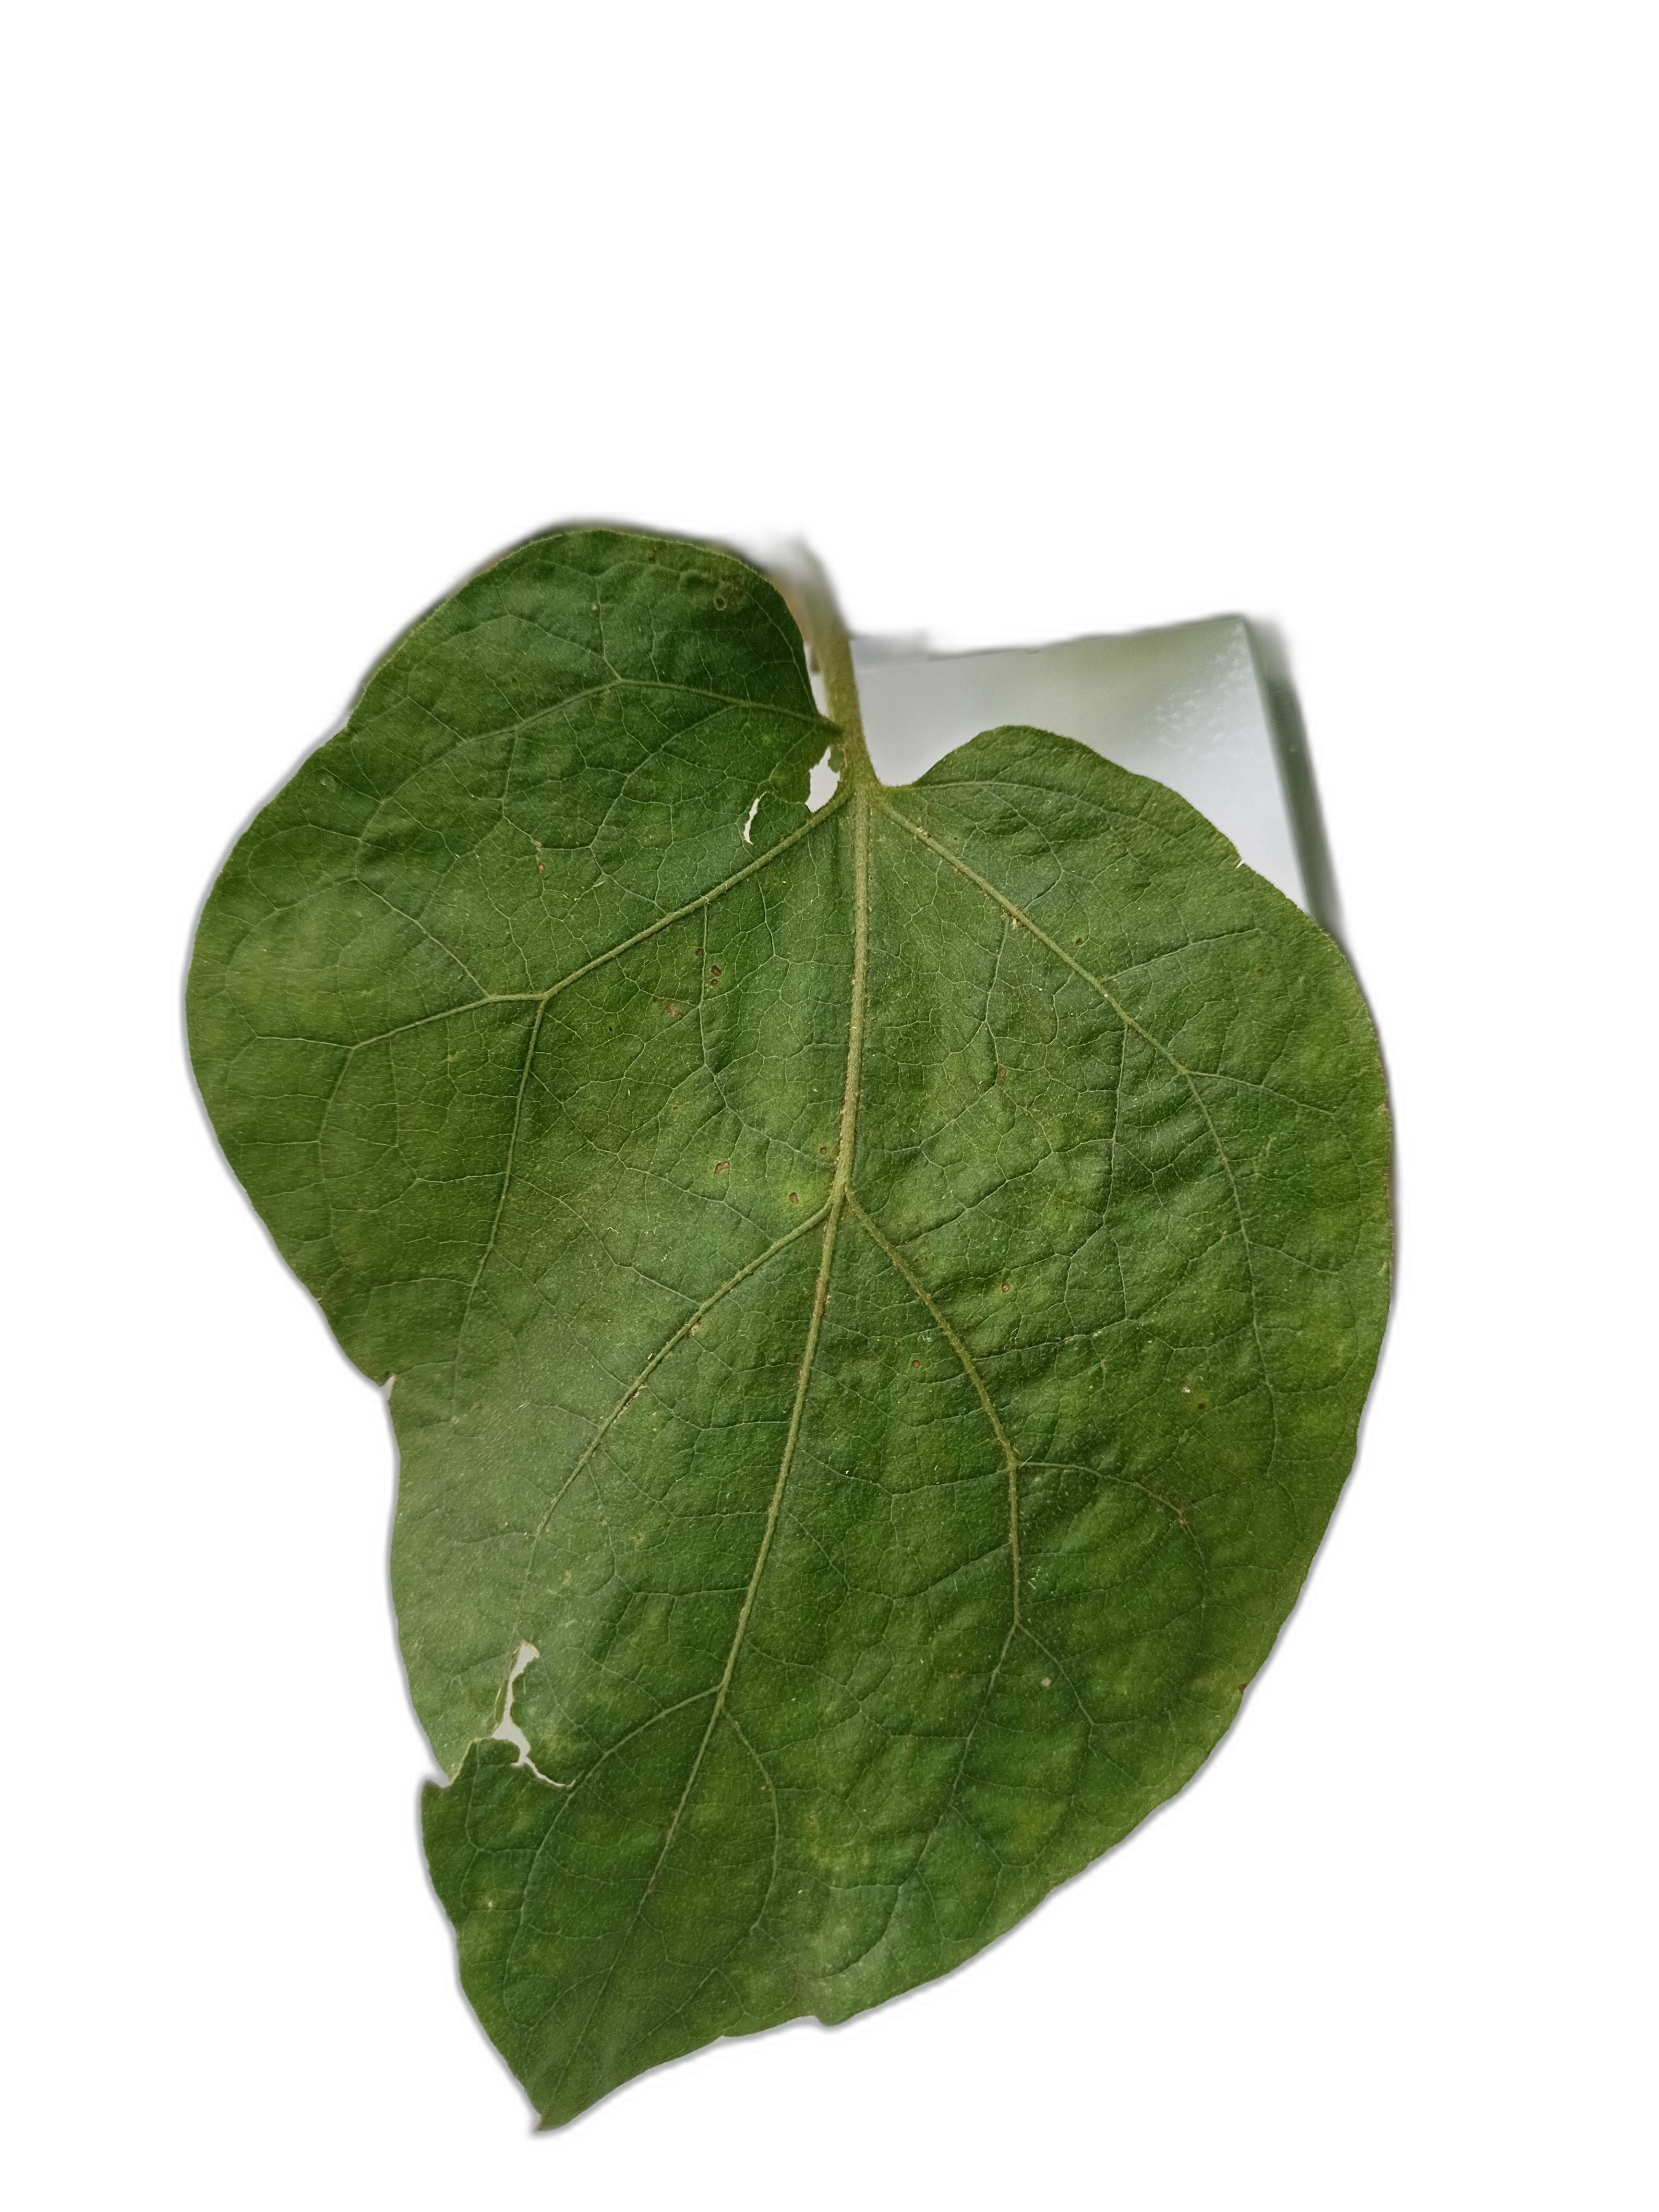
Label: Leaf Spot Disease